Thatta

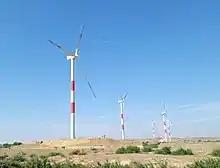
Wind power projects are present near Thatta due to high windspeeds.

After the independence of Pakistan most of the city's Hindu population, though like much of Sindh, migrated to India, Thatta did not experience the widespread rioting that occurred in Punjab and Bengal. In all, less than 500 Hindu were killed in